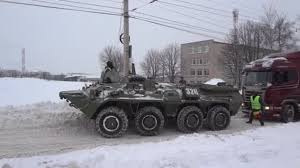
Label: BTR